Coastal Observation and Seabird Survey Team

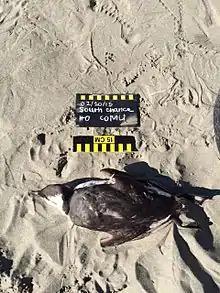
A common murre carcass found along the high wrack being prepared for photographic identification by COASST volunteers. Location: Ocean Shores, Washington

COASST was founded in 1998 by Julia Parrish with the goal of expanding long-term data collection on seabirds, including baseline data for discovering patterns of seabird mortality, natural or human-induced, through the program. Due to the increasing human use of coastal waters, Parish envisioned a program that could provide data on both resident and migrant species of birds; mortality rates after oil spills; levels of chronic oiling, information regarding some incidents of entanglement with fishing gear; and causes of death for seabird populations. Since a live bird monitoring program would be difficult, Parish opted to monitor carcasses from beached birds, which could be tracked and identified by anyone.